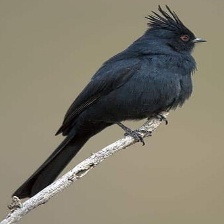
Species: PHAINOPEPLA
Scientific name: PHAINOPEPLA NITENS